Swansea City A.F.C.

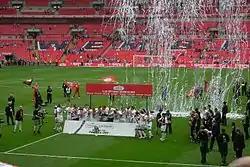
Swansea City celebrate promotion to the Premier League at Wembley Stadium

Upon returning to the second tier of English football after 24 years Swansea City finished the 2008–09 season in eighth place, and missed out on the play-offs the following season by a single point. After 63 wins in 126 games for Swansea City, Martínez left for Wigan Athletic on 15 June 2009 with his tenure returning just 26 losses in that time. He was replaced by Portuguese Paulo Sousa. Sousa subsequently left Swansea to take charge at Leicester City on 5 July 2010, lasting just one year and 13 days in South Wales. However, just before the departure of Sousa, on 15 May 2010, Swansea player Besian Idrizaj suffered a heart attack in his native Austria while on international duty. The club retired the number 40 shirt in his memory, and the players wore shirts dedicated to Idrizaj after their victory in the play-off final.